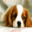
Label: dog